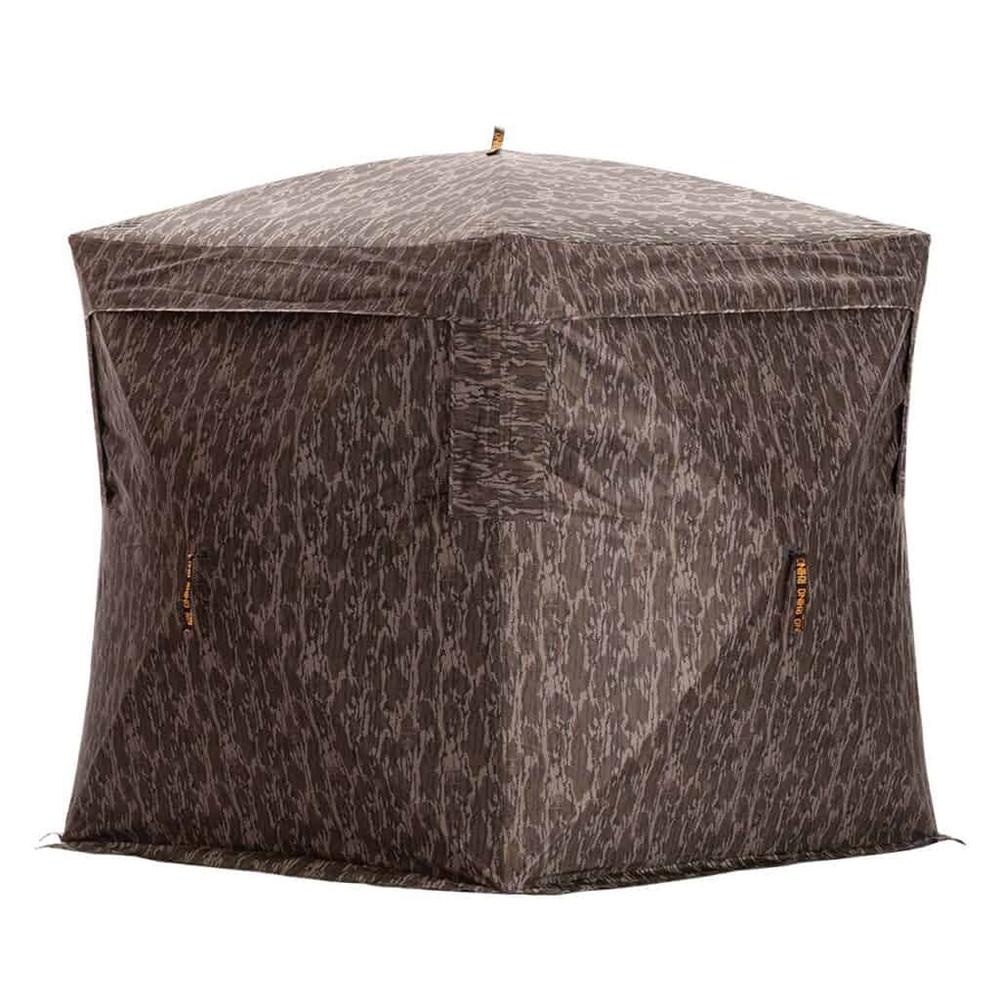
Rhino Blinds Ground Blinds Rhino Blinds Right Handino Blinds R180 Ground Blind Mossy Oak Bottomland Buy At Cross Toss Trading
Brand: Rhino Blinds
The Rhino 180 features two panels that offer true head-to-toe 180-degree visibility through the full-panel see-through mesh system. Hunters can see out but the game can’t see in. This improved system cuts down on exterior glare without compromising the hunter’s ability to see out or stay concealed. Enjoy the view and ample shooting opportunities through the adjustable windows with a silent slide window system strategically designed to fit the needs of bow and gun hunters alike. The large 58” x 58” footprint can fit up to three hunters while the 66” height gives plenty of head clearance. Each blind includes a backpack-style carry bag rope tie-downs and ground stakes for a secure setup. Available in Mossy Oak or Realtree camouflage. See-Through Mesh System 180 Degrees of full visibility Silent slide windows. 150D Fabric Footprint: 58”x58” Height: 66” Width at the Hub: 75″ Weight: 14.3 lbs Holds 3 hunters comfortably
Category: Sporting Goods > Outdoor Recreation > Hunting & Shooting > Hunting > Hunting Blinds & Screens